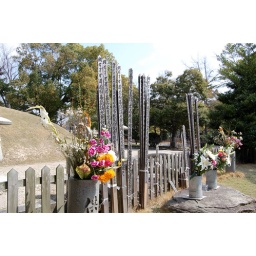
Since the mound is a mass grave people leave flowers and write prayers for the dead in the wooden signs.